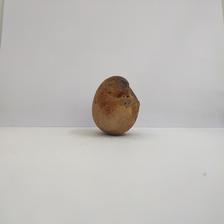
Size: Spoiled